Izakaya

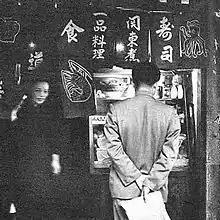
Taipei in 1951

Anecdotes and songs that appear in the show that -style establishments existed in Japan at the early 700s. There is a record dating to 733 when rice was collected as a brewing fee tax under the jurisdiction of the government office called . In the , written in 797, there is a record of who got drunk and was murdered in a tavern in 761.